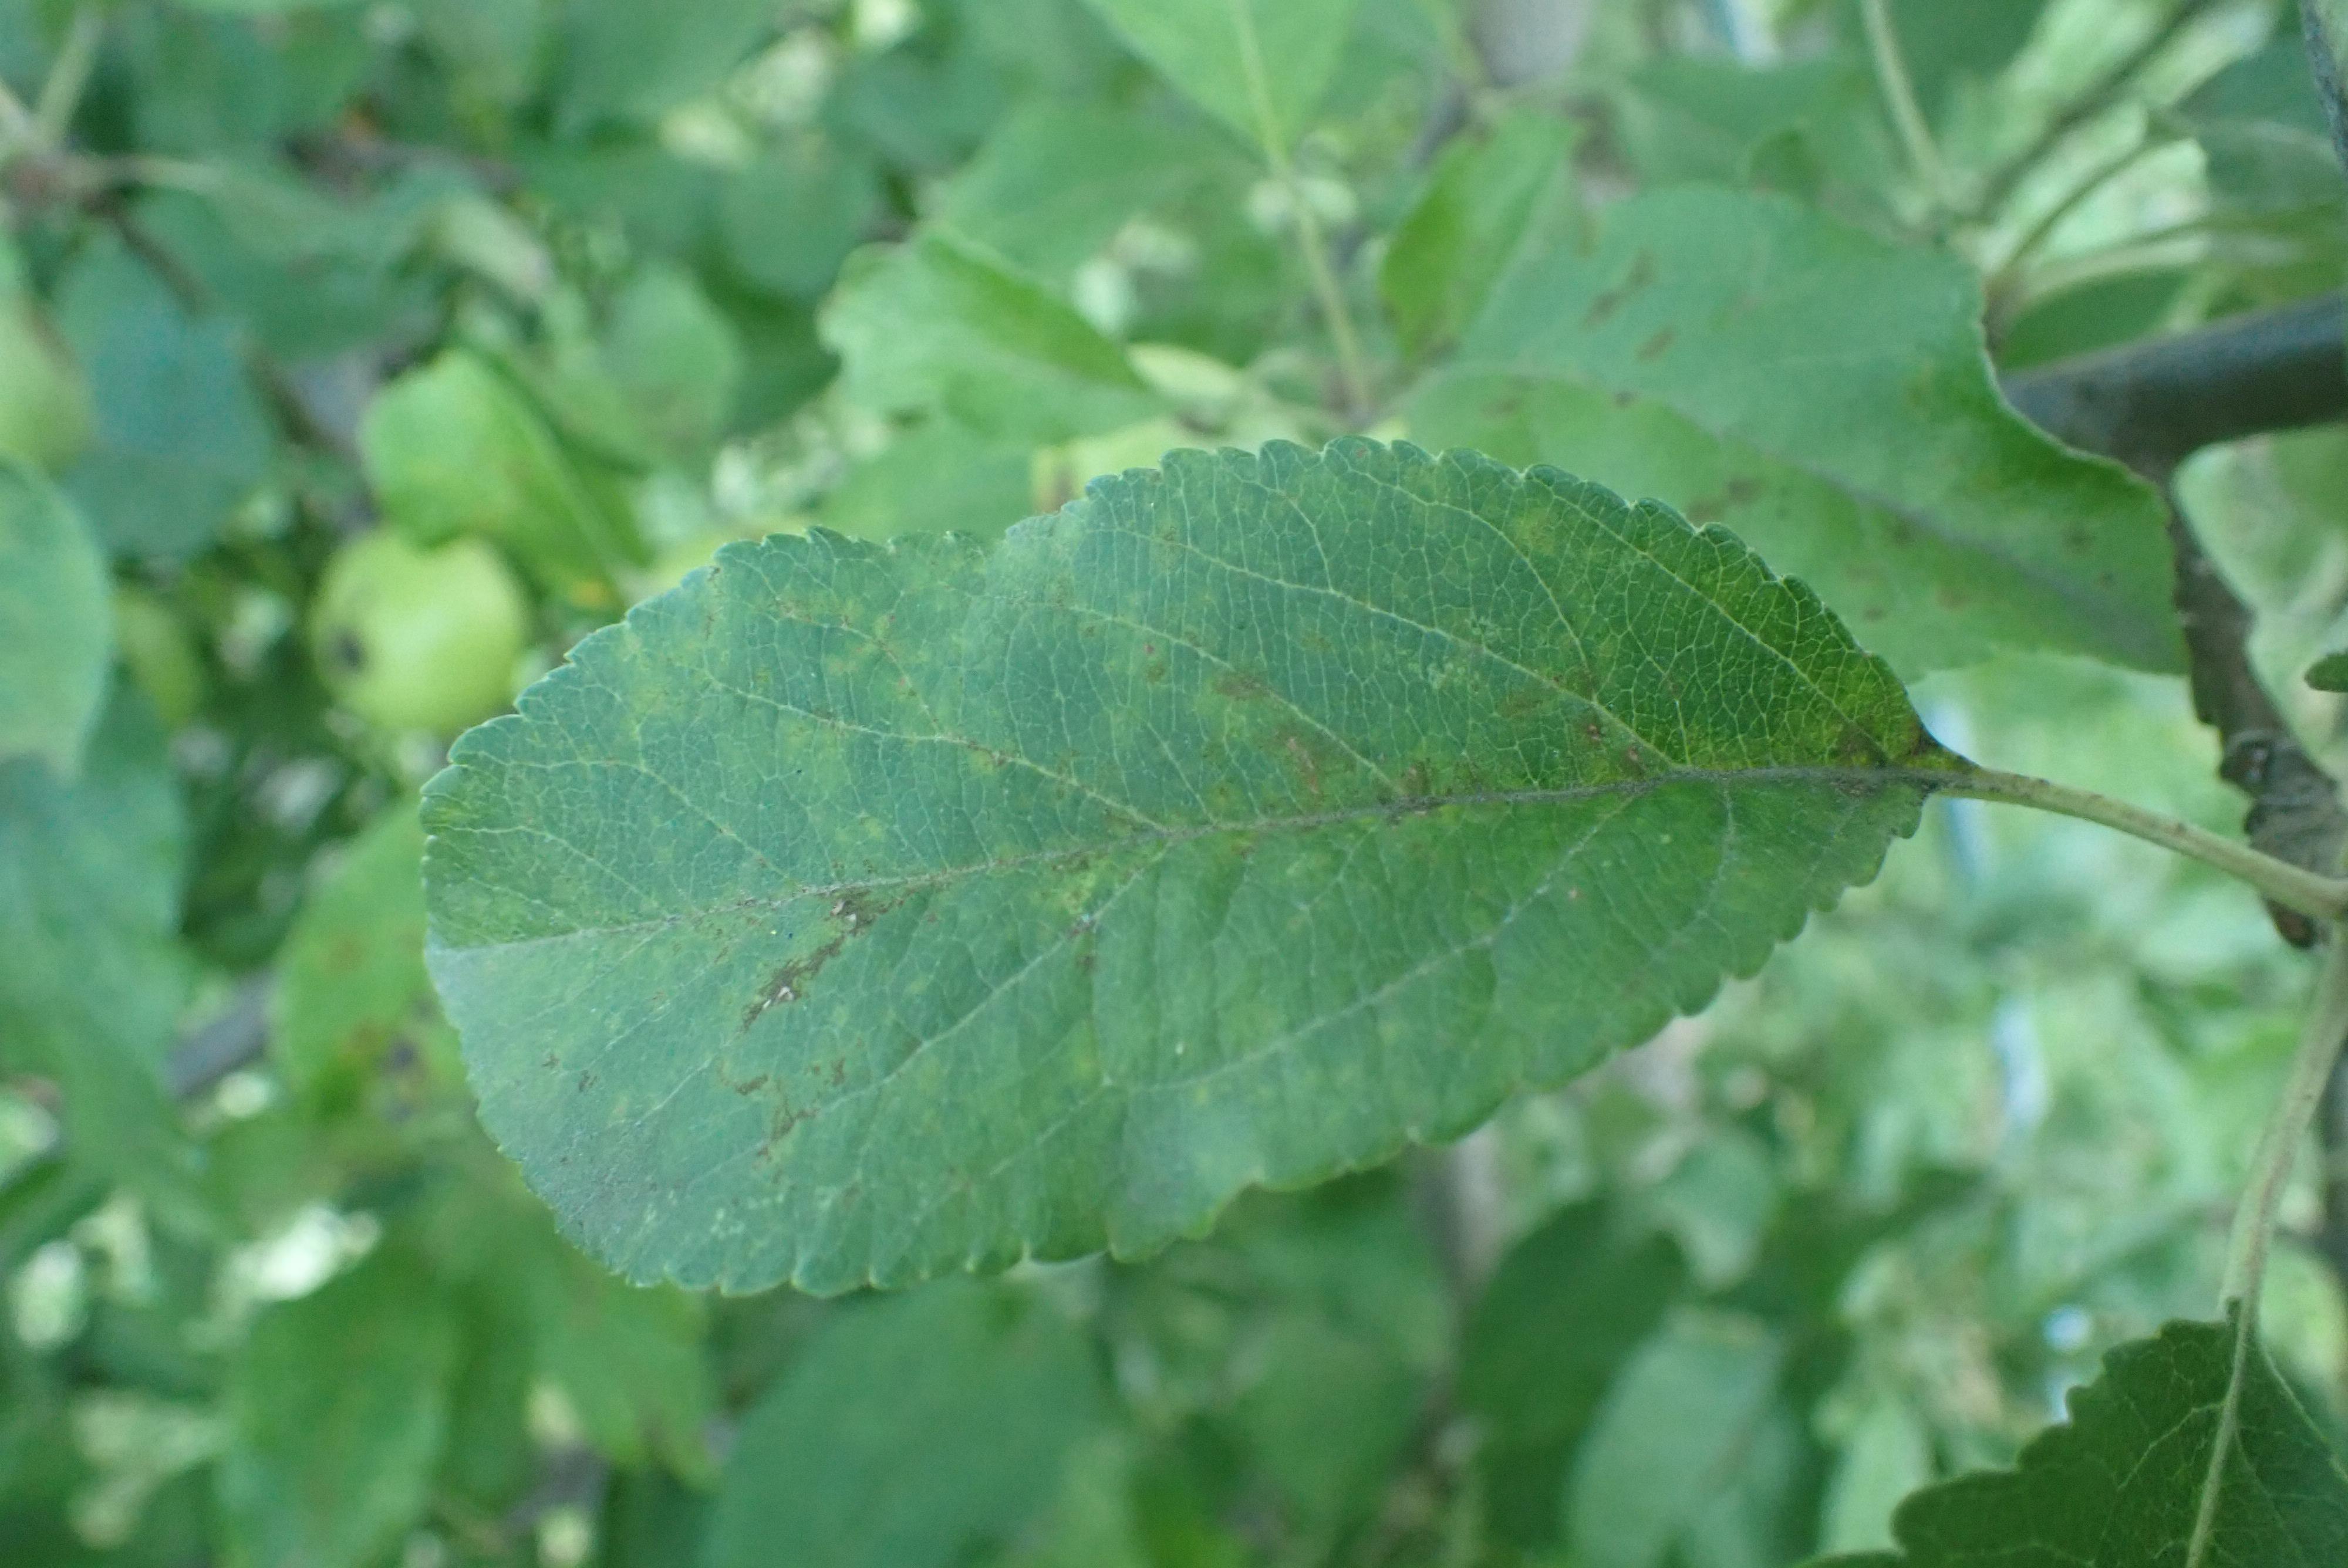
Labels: scab